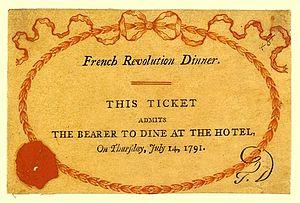
Les émeutes de Birmingham, aussi connues sous le nom d'émeutes de Priestley, se déroulent du 14 au 17 juillet 1791 à Birmingham, en Angleterre. Les Dissidents de l'Église d'Angleterre et, en particulier, le théologien et philosophe politique Joseph Priestley, sont la cible principale des émeutiers. Les événements locaux et nationaux, qui suscitent la passion des foules, vont d'un désaccord sur l'achat de livres par la bibliothèque publique, jusqu'à la controverse à propos des tentatives des Dissidents pour l'obtention de droits identiques à ceux des autres citoyens du royaume, en passant par leur soutien à la Révolution française.